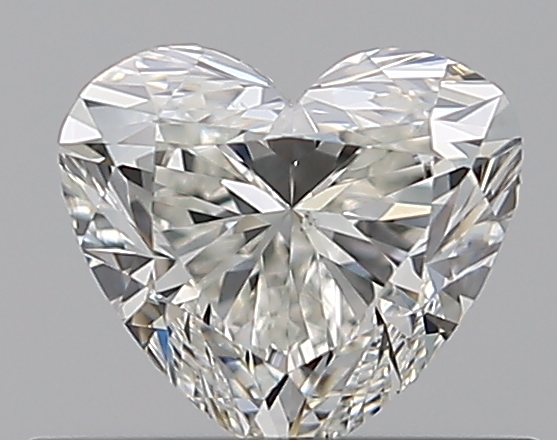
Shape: heart
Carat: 0.5
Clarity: VS2
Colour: I
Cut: EX
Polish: EX
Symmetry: VG
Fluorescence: N
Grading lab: GIA
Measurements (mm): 4.83 x 5.34 x 3.23